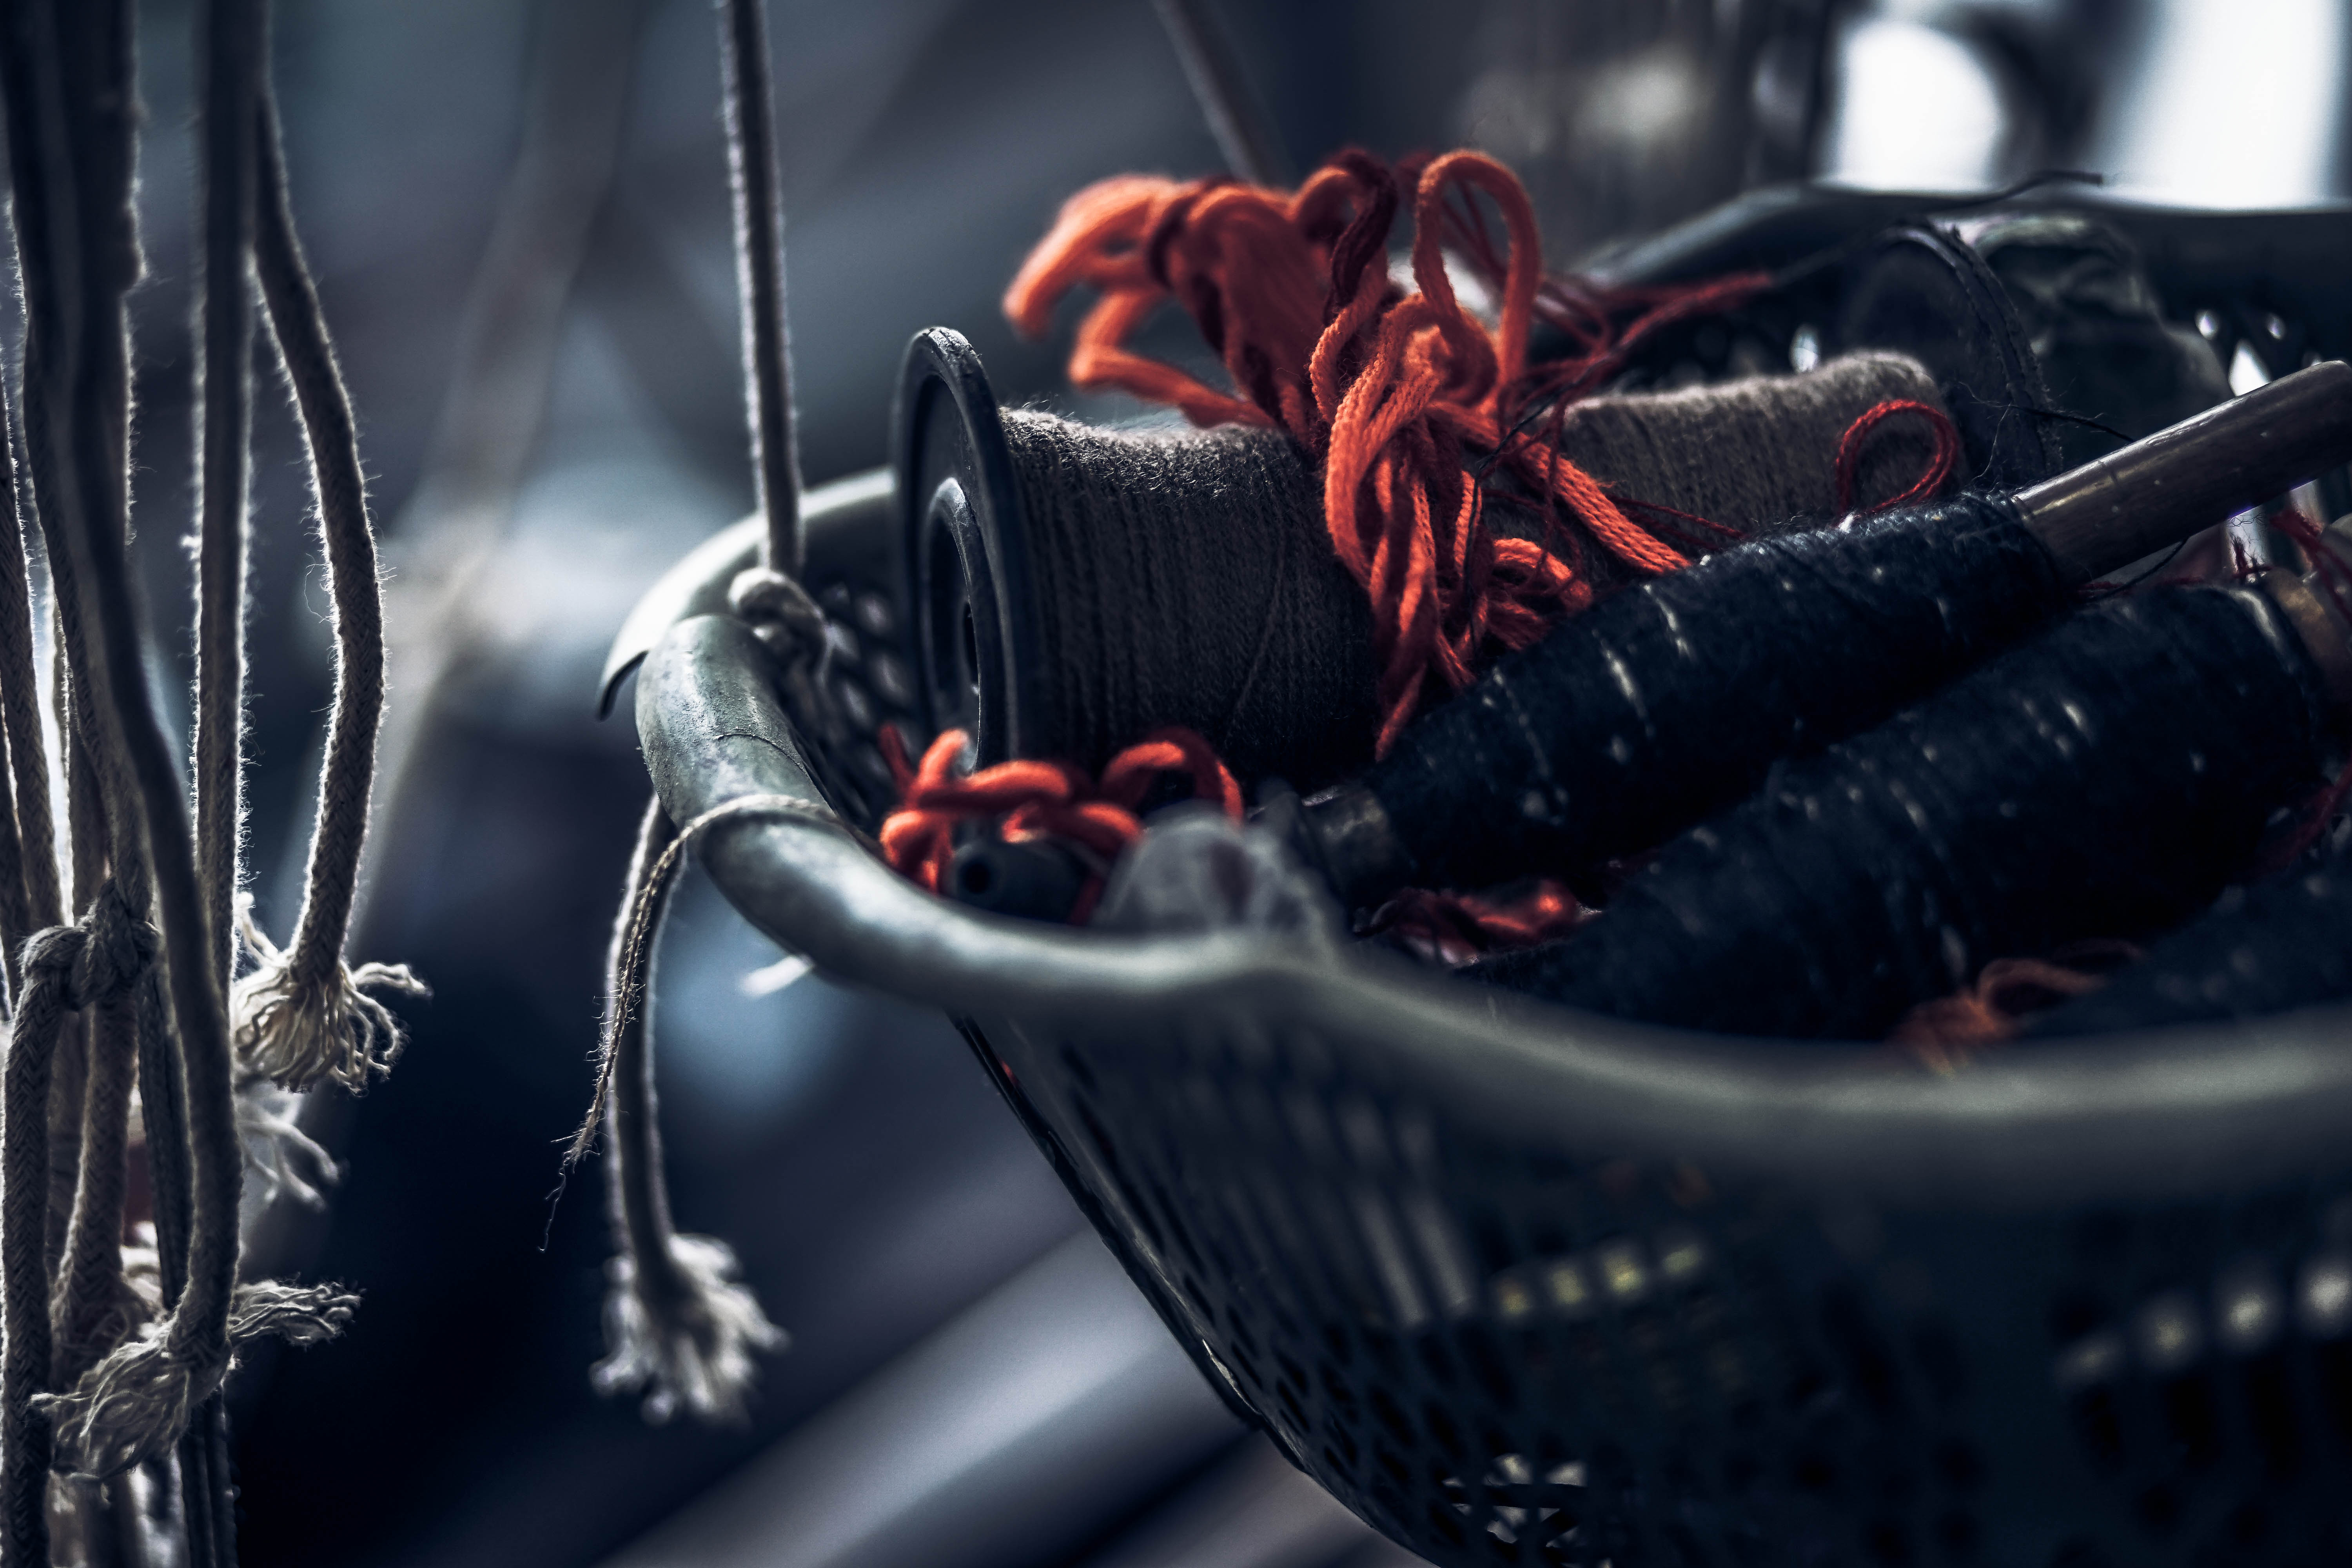
photography, darkness, black, close up, macro photography, sense